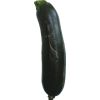
Label: dark_zucchini